Barnack

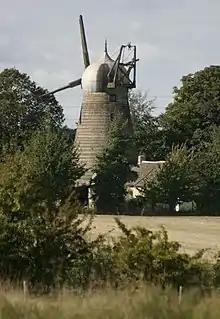
Barnack tower mill, built in 1797 and restored in 1959–62

Oolitic Lincolnshire limestone, including some called "Barnack rag", was a valuable building stone first used by the Romans. Quarrying continued in the Middle Ages when the abbeys at Peterborough, Crowland, Ramsey, Sawtry and Bury St Edmunds all used Barnack stone, and the monasteries frequently were in dispute over the rights to it. Blocks of stone were transported on sleds to the river Welland and loaded onto barges on which they were taken down the River Nene and the Fenland waterways. Most notably, Barnack stone was used to build Peterborough and Ely Cathedrals. Barnack stone was also used extensively for buildings in Stamford.